History of the Spain national football team

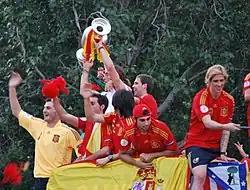
Spanish players celebrating their victory in Madrid.

Spain qualified for Euro 2008 at the top of Qualifying Group F with 28 points out of a possible 36, and were seeded 12th for the finals. They won all their games in Group D: 4–1 against Russia, and 2–1 against both Sweden and defending champions Greece.